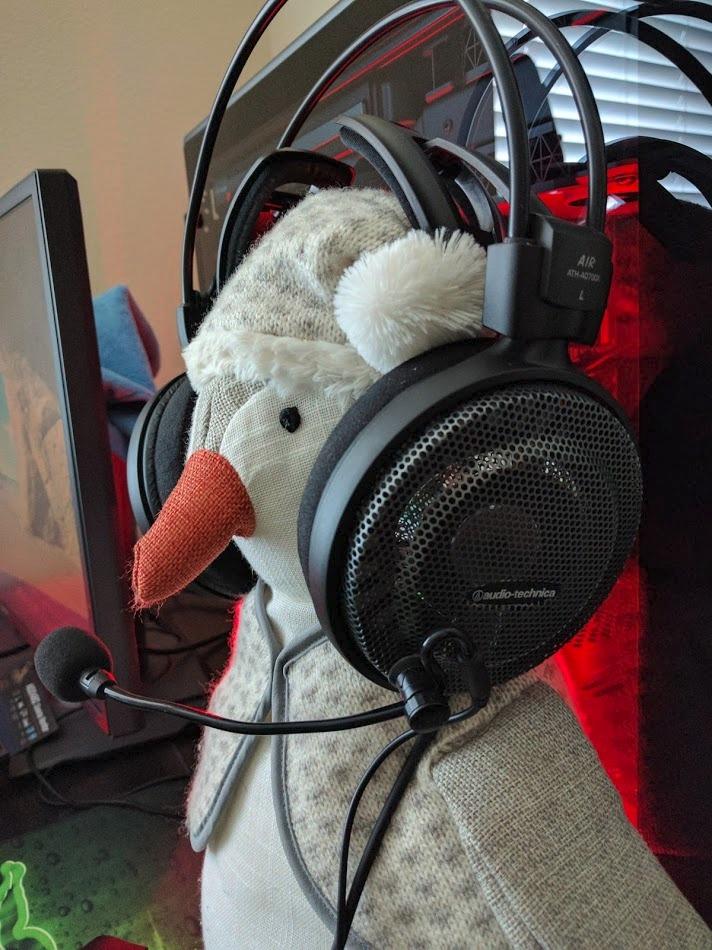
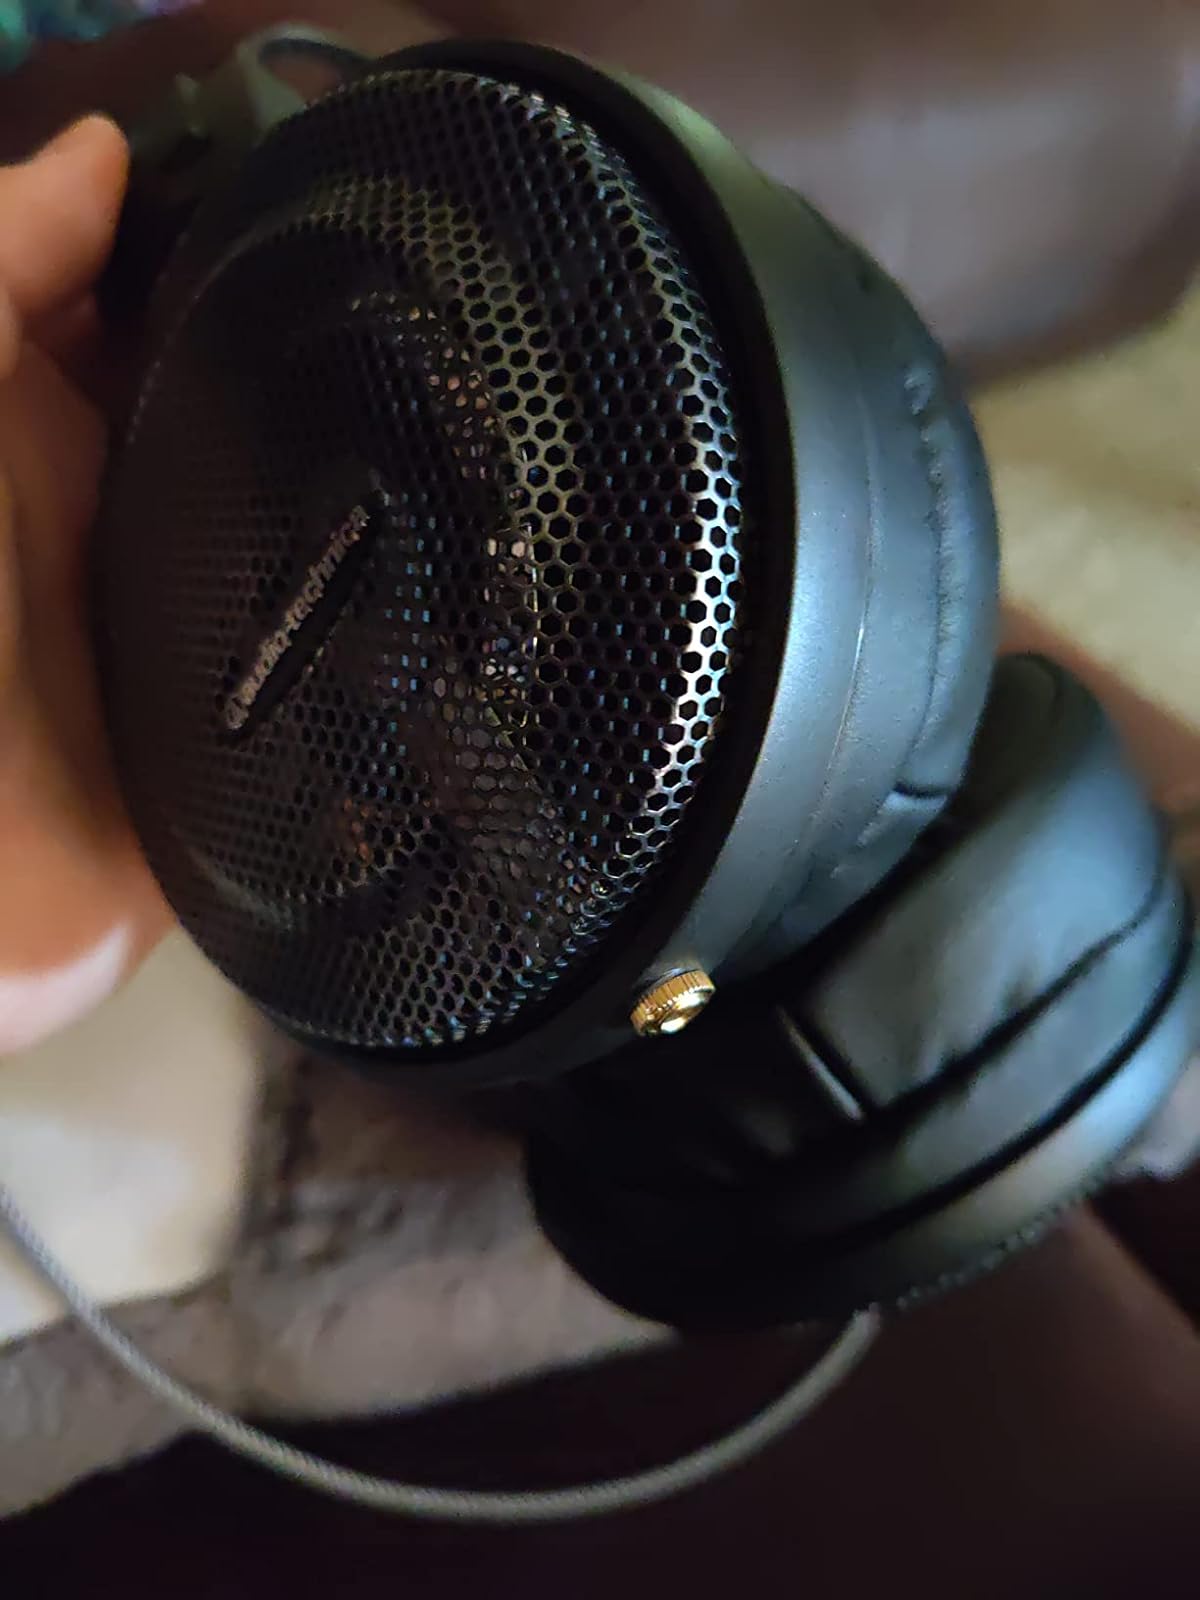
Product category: headphones
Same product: yes